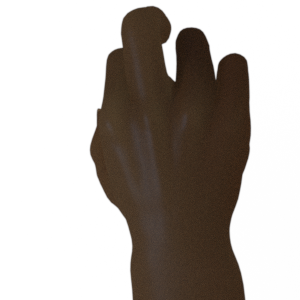
Label: rock